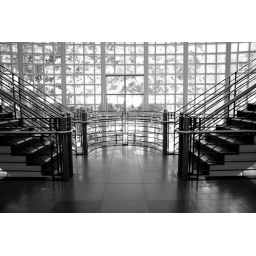
The second floor of the library in UC Davis. The architecture is really interesting. Very symmetrical.